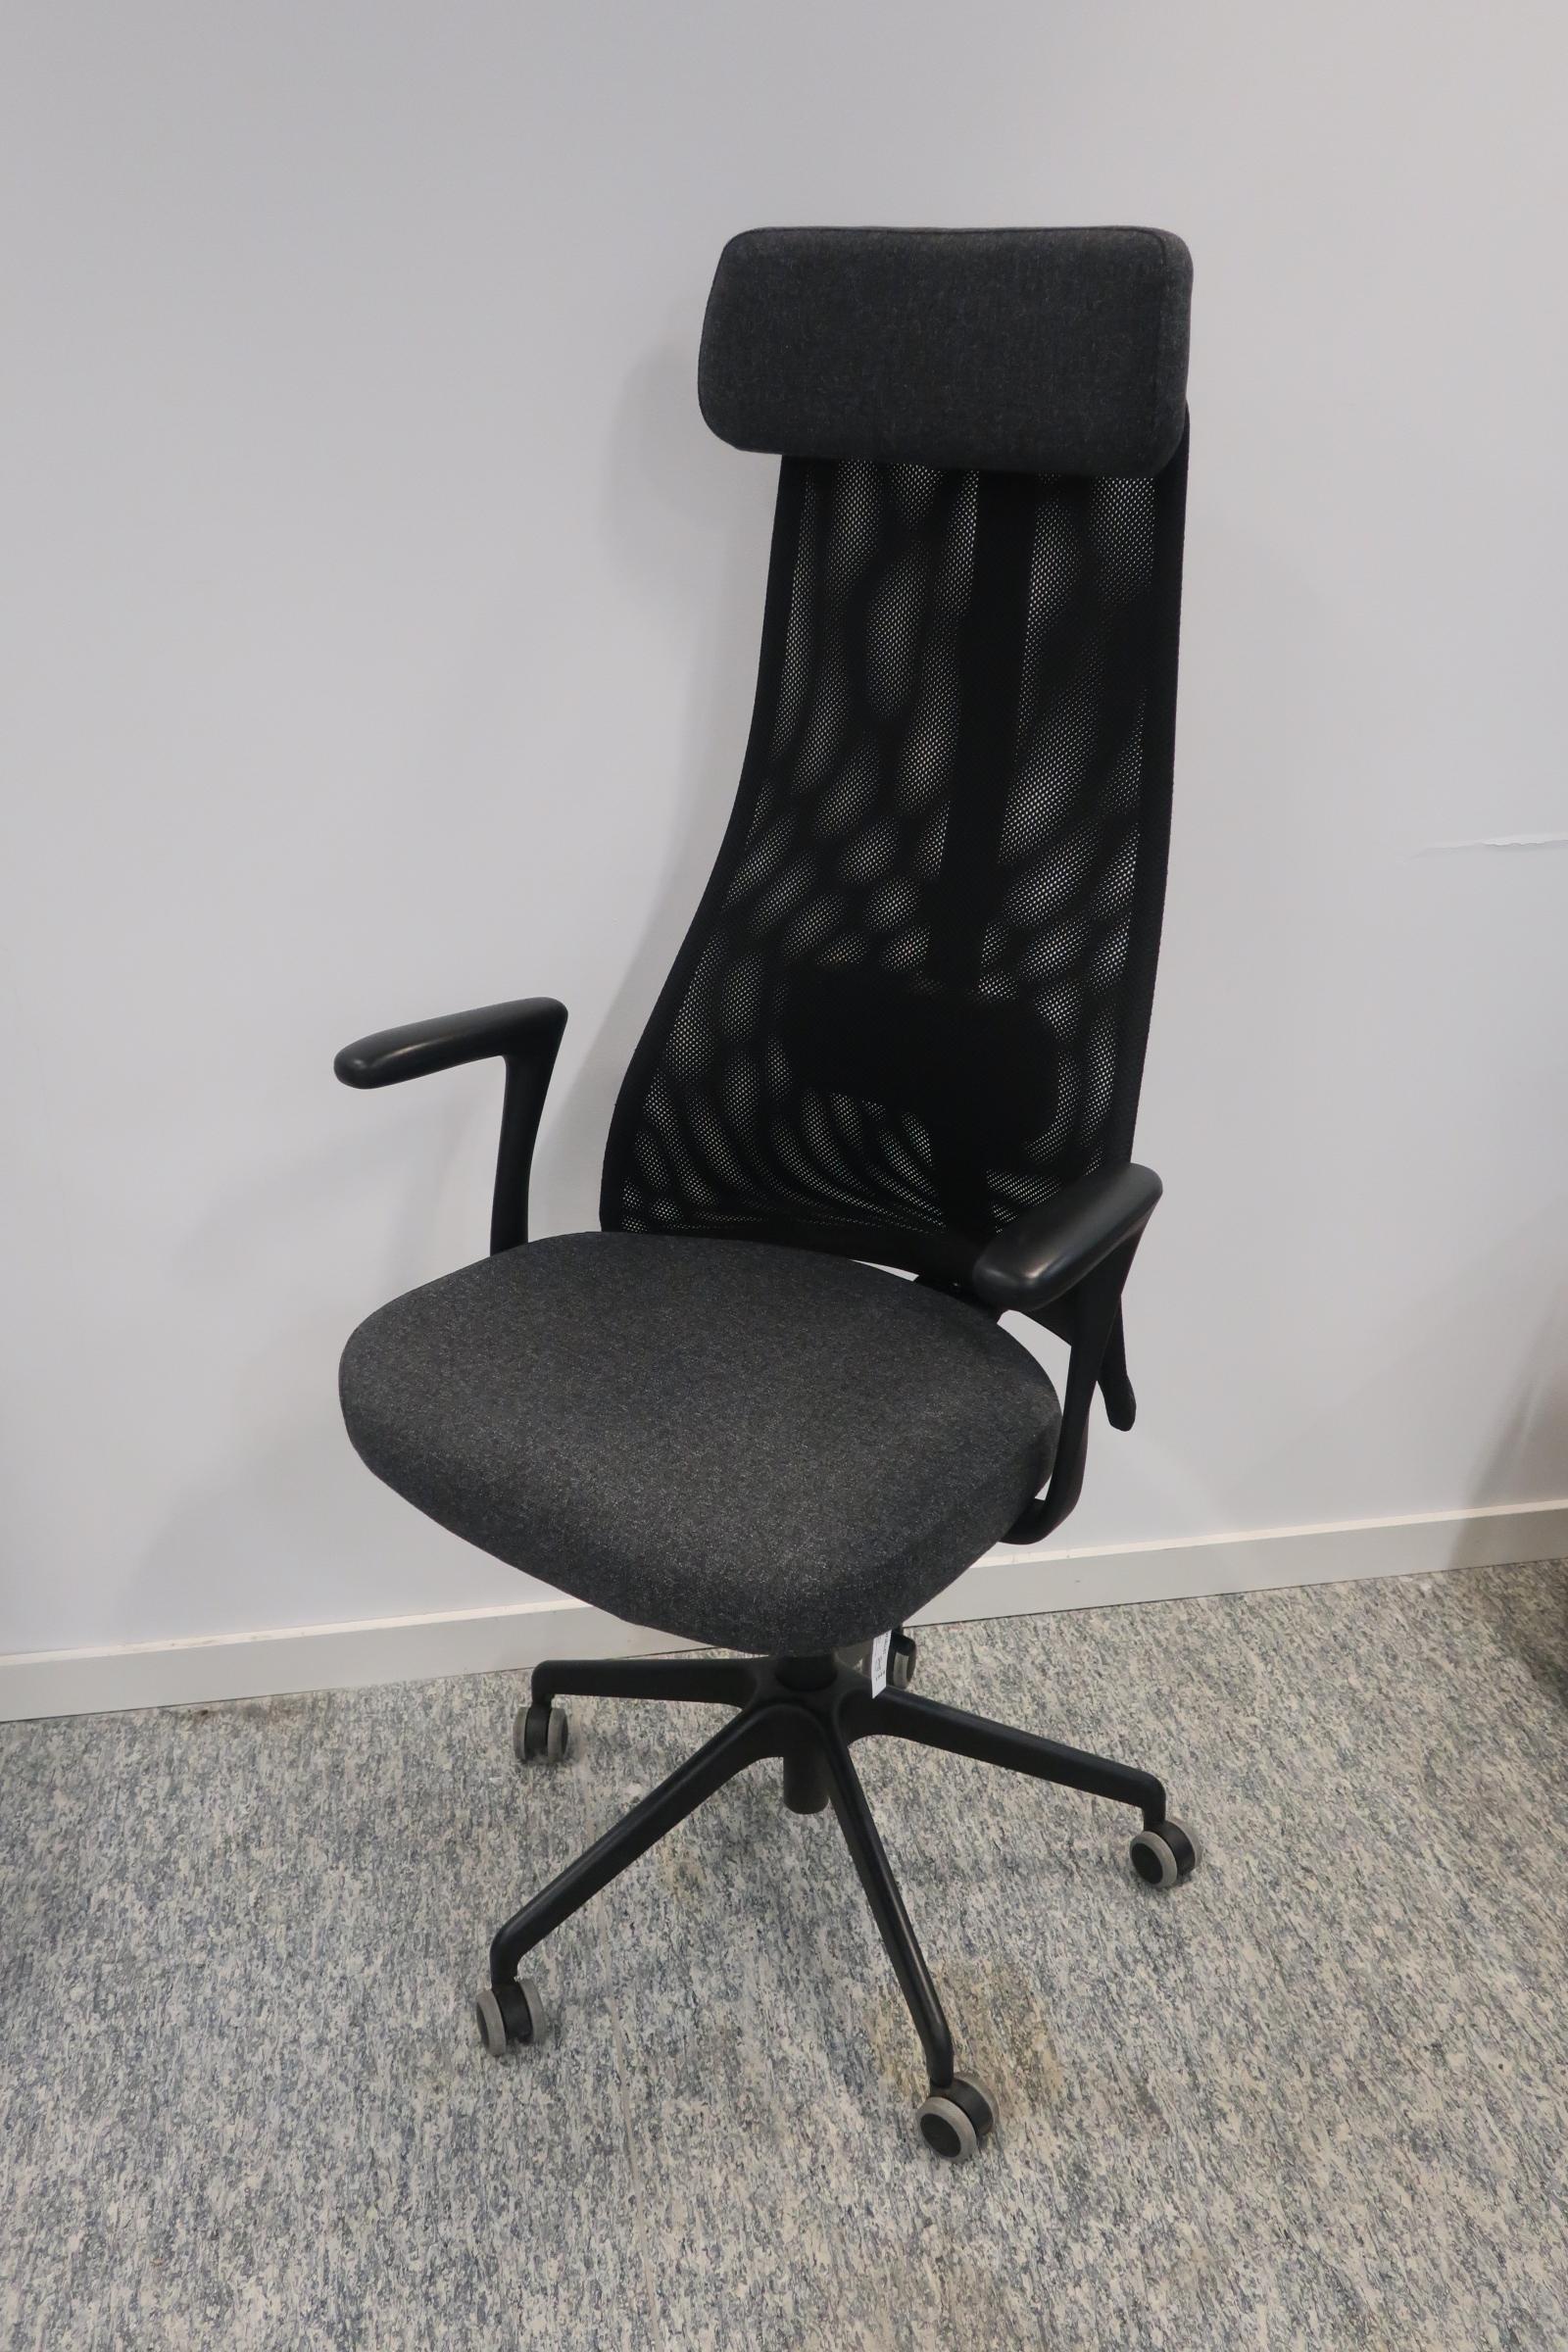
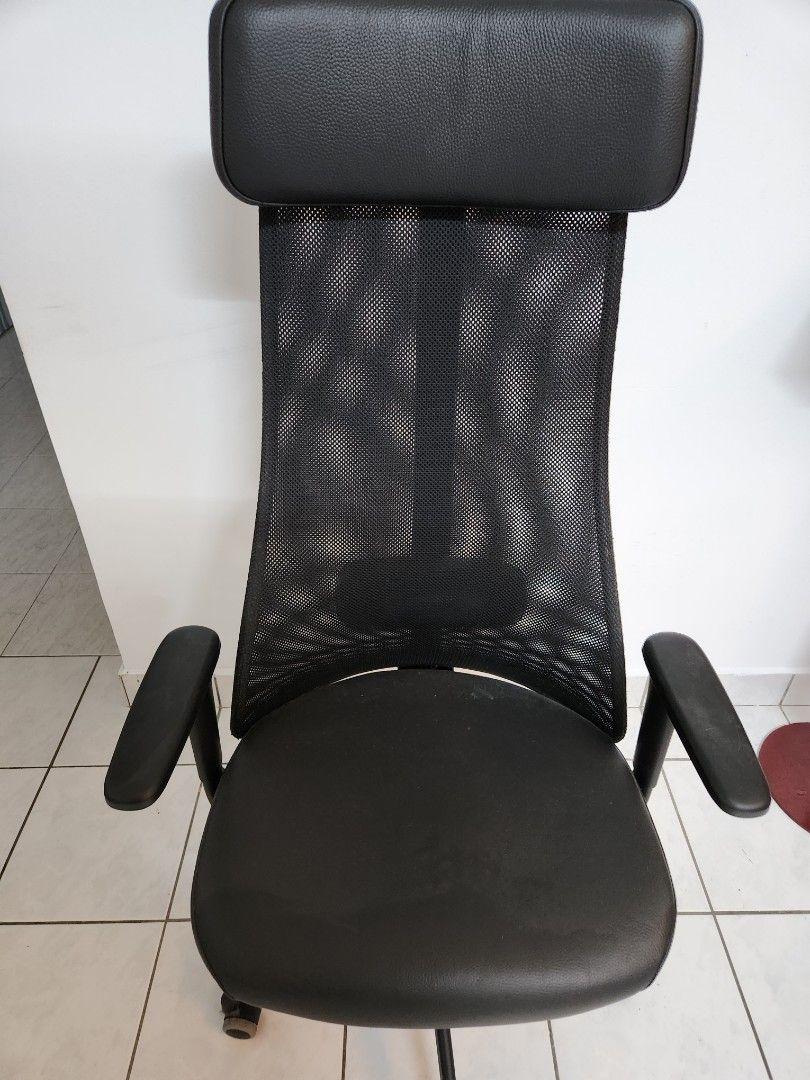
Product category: items_chair
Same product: yes